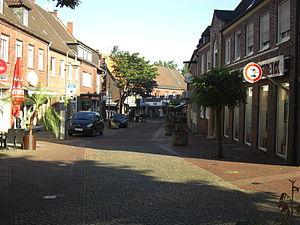
Stadtlohn est une ville de Rhénanie-du-Nord-Westphalie, située dans l'arrondissement de Borken, dans le district de Münster.